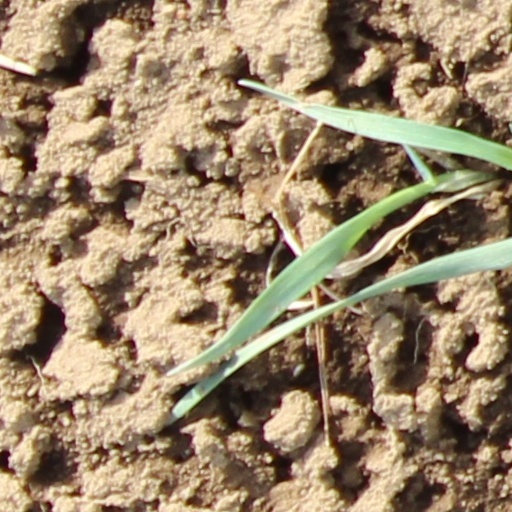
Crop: wheat